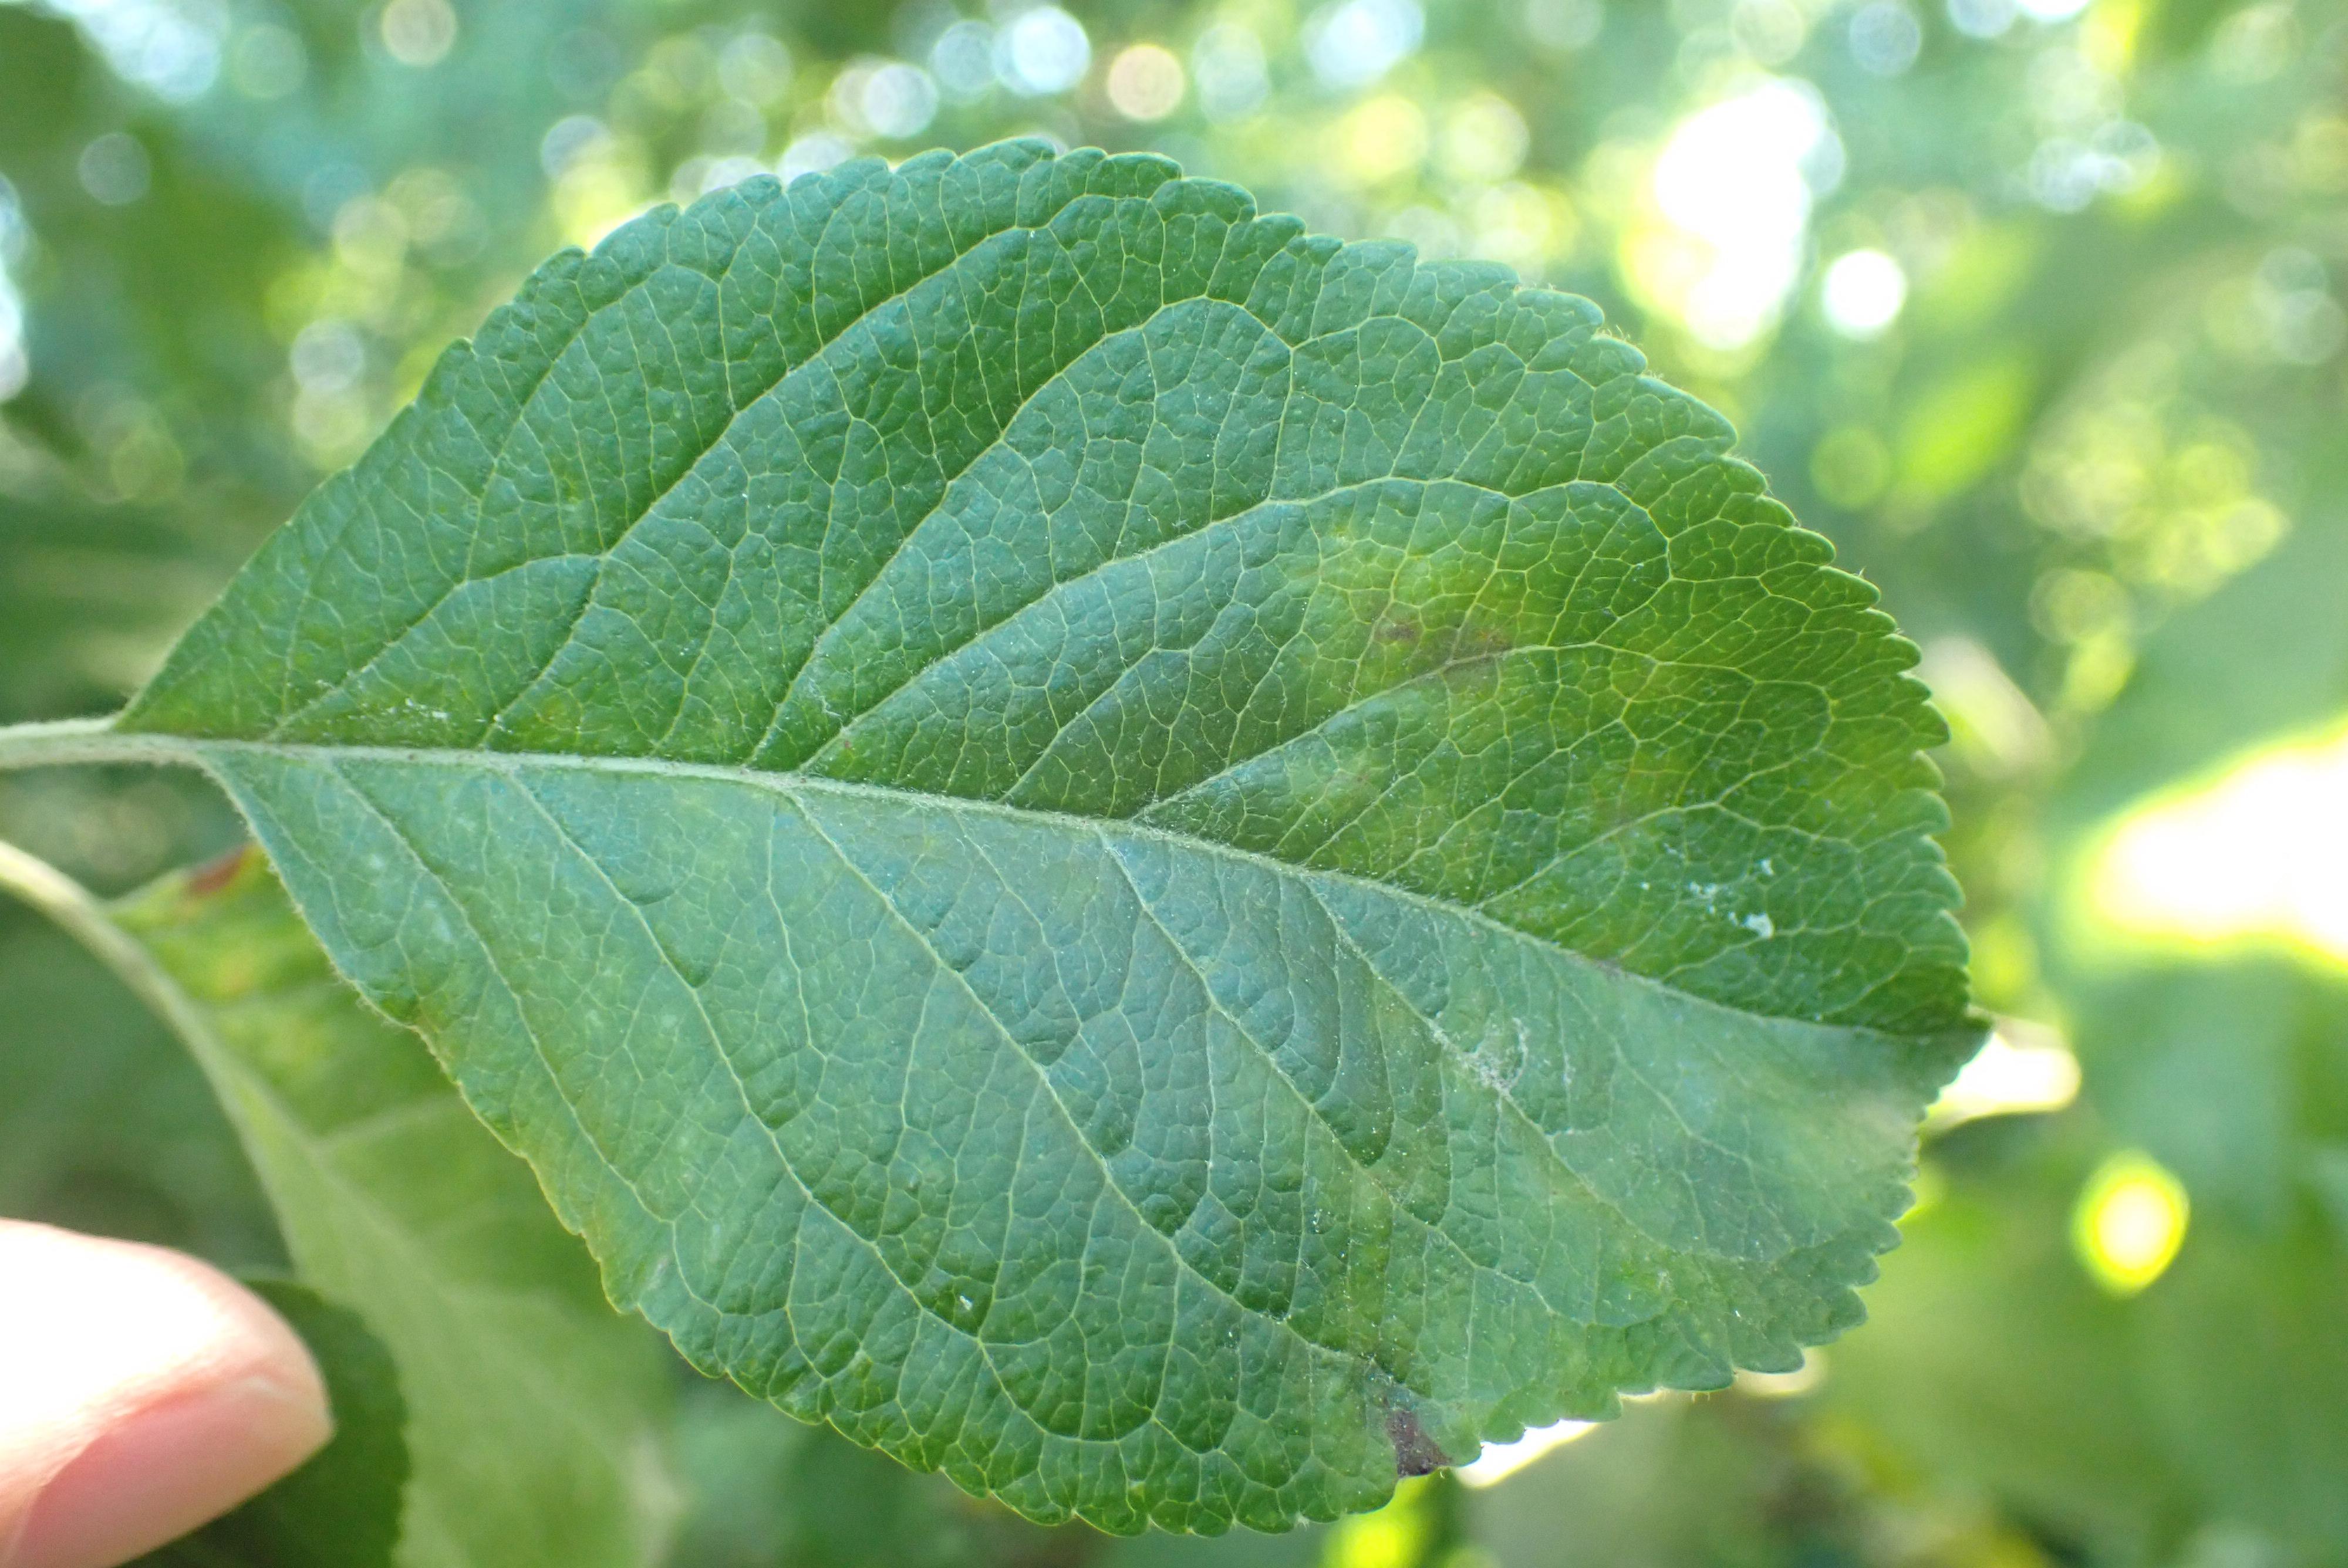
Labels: scab